Pérez Art Museum Miami

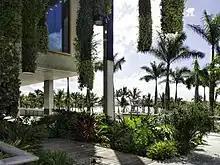
Museum entrance

After the opening of the new museum building, the museum has seen over 150,000 visitors in its first four months and 300,000 visitors in its first 12 months. According to "The Art Newspaper"’s annual survey of museum attendance, the "old" Miami Art Museum (PAMM's predecessor) attracted 54,295 visitors in 2012 — a weak showing in a metropolitan area with a population of five million people. Aaron Podhurst serves as chairman of the museum's board and Gregory C. Ferrero has been serving as president since 2017.